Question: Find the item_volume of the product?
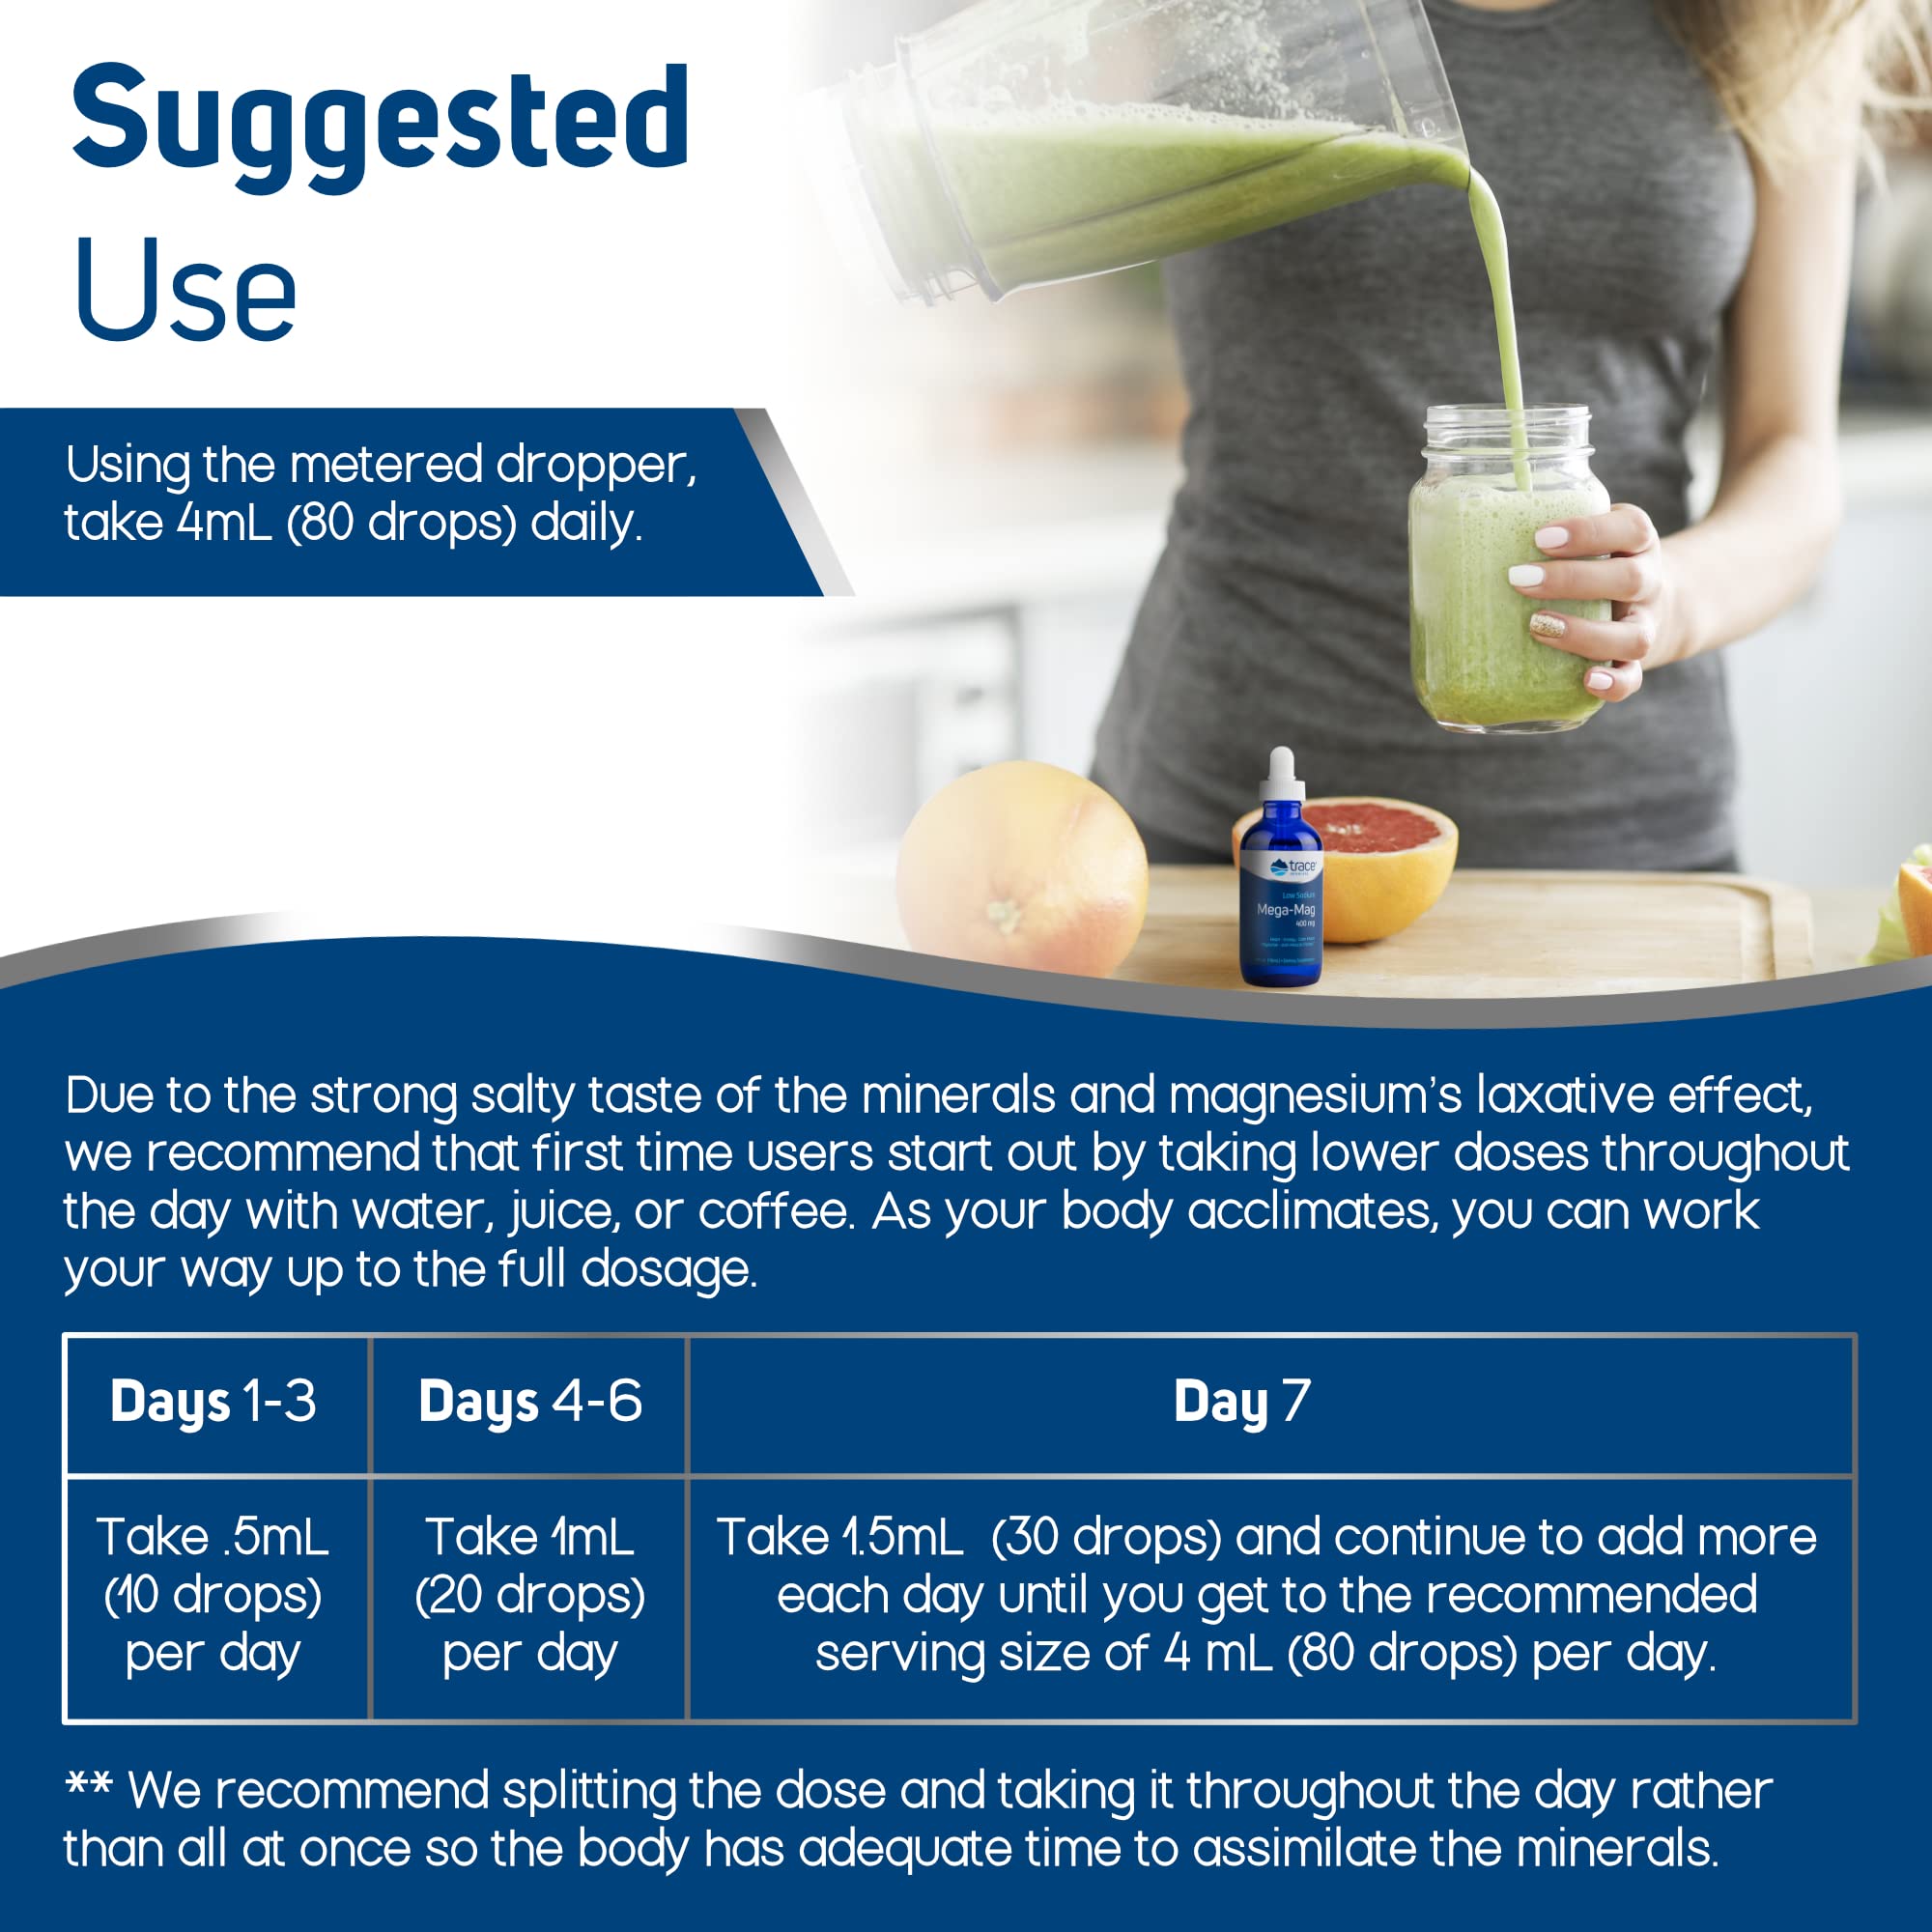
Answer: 4.0 fluid ounce